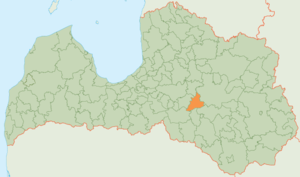
Pļaviņas est un novads de Lettonie, situé dans la région de Vidzeme. En 2009, sa population est de 6 447 habitants.